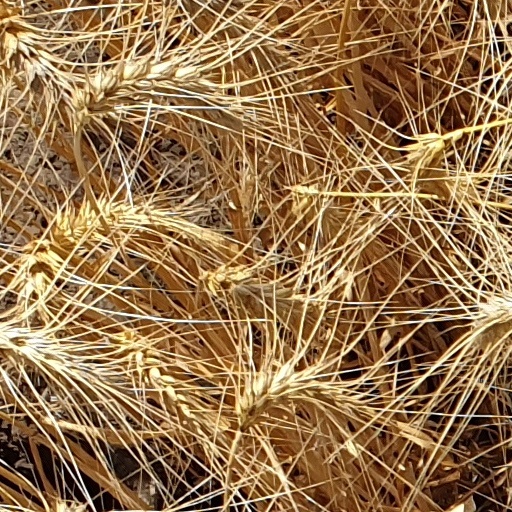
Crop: wheat